Carlos Alcaraz

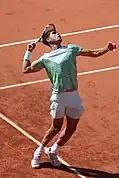
Alcaraz at the 2023 French Open

On January 7, Alcaraz announced his withdrawal from the Australian Open due to a hamstring injury he suffered in his right leg while training. Following the tournament, he lost the world No. 1 ranking to the champion Novak Djokovic. He had held the ranking for a total of 20 weeks.